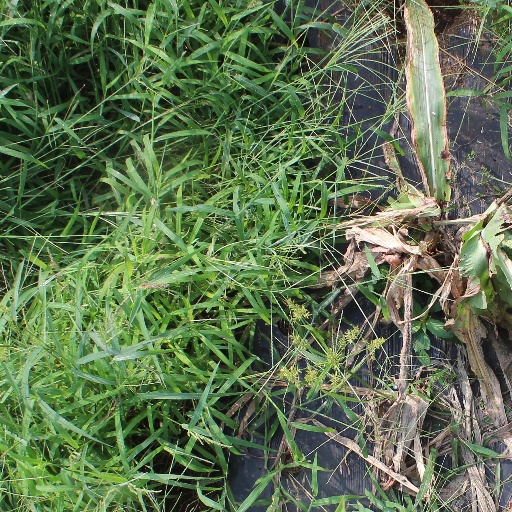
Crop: sorghum